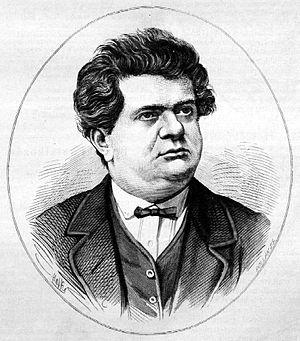
Gergely Csiky, né le 8 décembre 1842 à Pankota et décédé le 19 novembre 1891 à Budapest, était un auteur dramatique et écrivain hongrois, membre corréspondant de l'Académie hongroise des sciences.